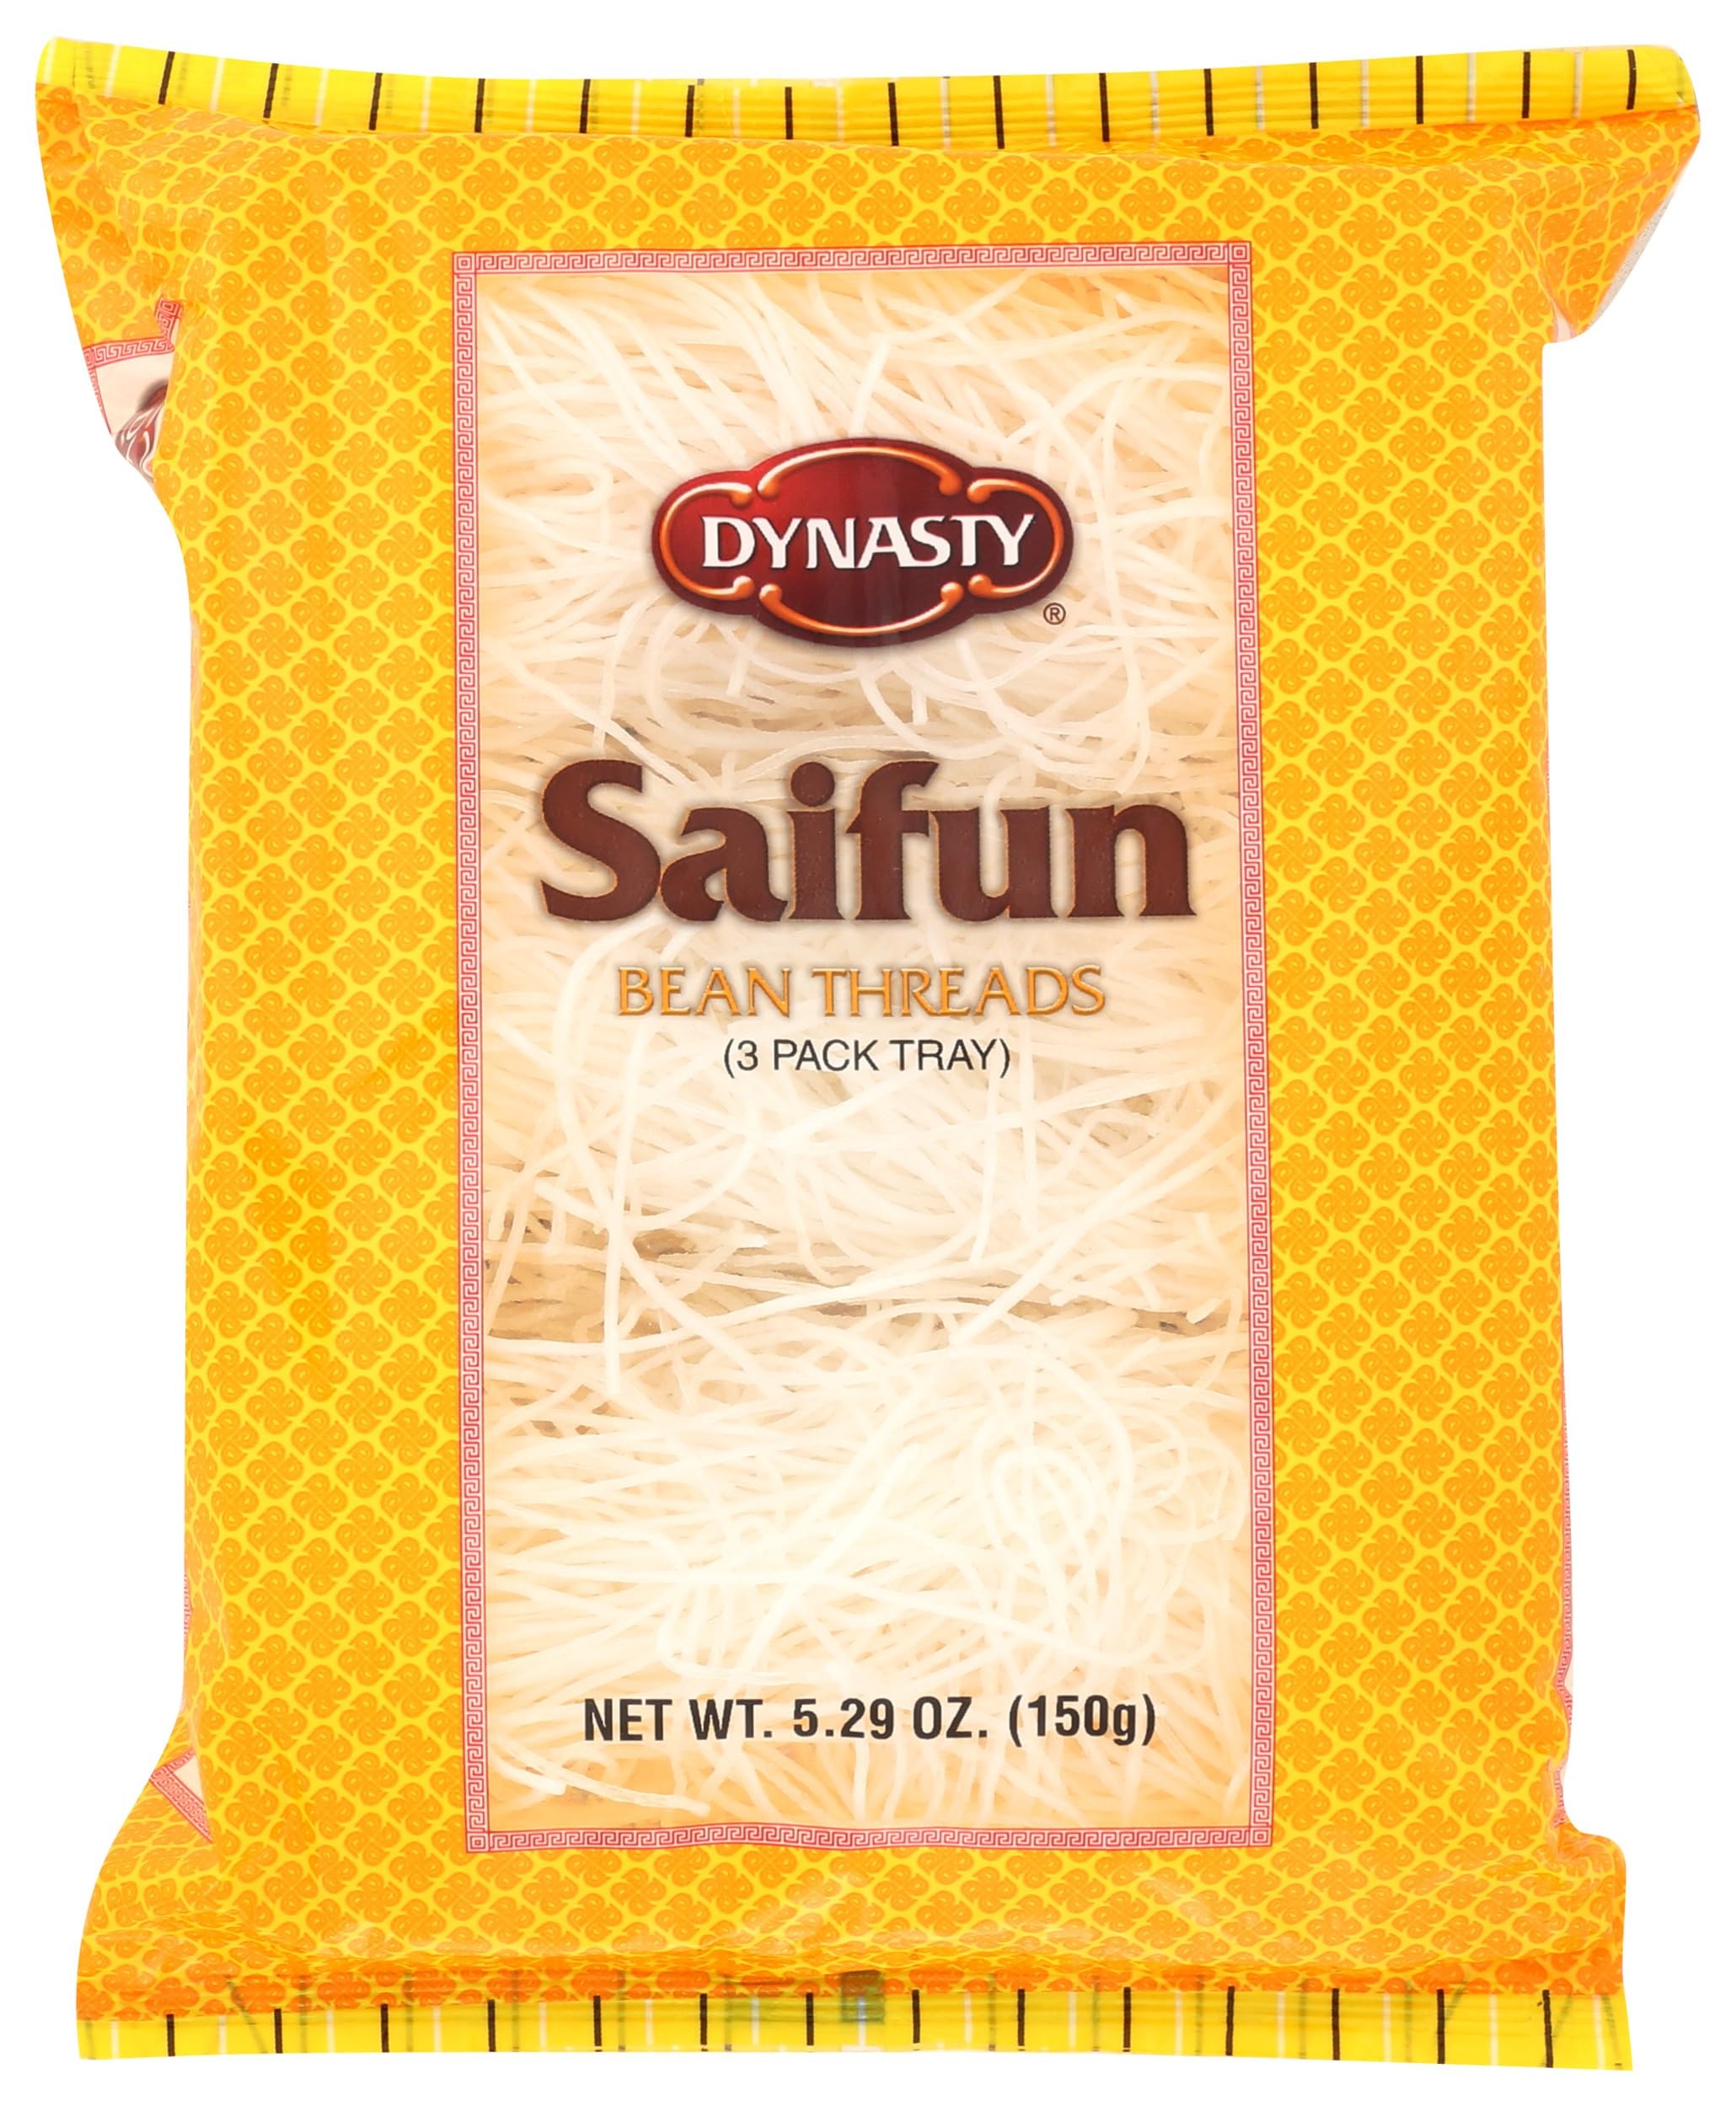
Item Name: Dynasty Saifun Bean Threads Noodles, 3 Packs, 5.29 Ounces (Pack Of 12)
Bullet Point: Dynasty Saifun Bean Threads Noodles, 3 Packs, 5.29 Ounces (Pack Of 12)
Value: 63.48
Unit: Ounce

Price: 47.74